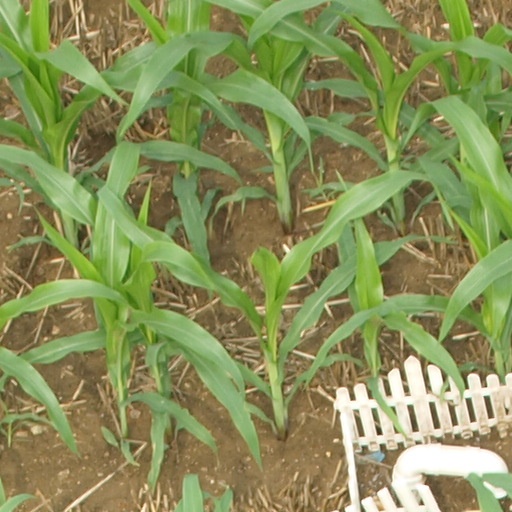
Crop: maize; corn